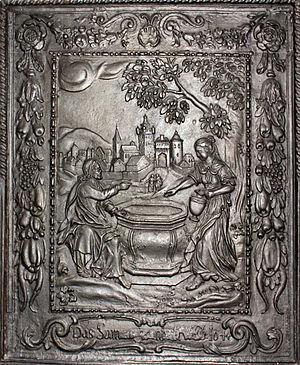
La chartreuse de Cologne est une ancienne chartreuse, c'est-à-dire un monastère de moines chartreux, qui se trouve dans le quartier Saint-Séverin de la ville de Cologne en Allemagne. Elle a été fondée en 1334 sous le vocable de sainte Barbe et s'est développée jusqu'à devenir la plus importante d'Allemagne ; elle a été supprimée en 1794 par les troupes révolutionnaires françaises. Elle s'est dégradée au fil du temps et a été en grande partie détruite par les bombardements américains à la fin de la Seconde Guerre mondiale. Une grande partie des bâtiments actuels est une reconstruction d'après-guerre. L'église Sainte-Barbara est dévolue désormais à la communauté protestante depuis 1928.